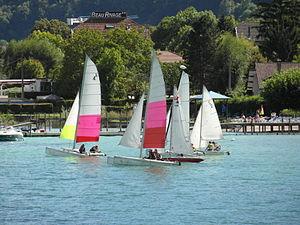
Régate d'été entre amateurs sur le lac de Paladru
Le lac de Paladru, surnommé le « lac bleu », par ses riverains, est un lac naturel des Terres froides, situé administrativement dans le département de l'Isère en région Auvergne-Rhône-Alpes et autrefois rattachée à l'ancienne province du Dauphiné.
Charavines est une commune française située dans le département de l'Isère en région Auvergne-Rhône-Alpes et, autrefois rattachée à la province du Dauphiné.